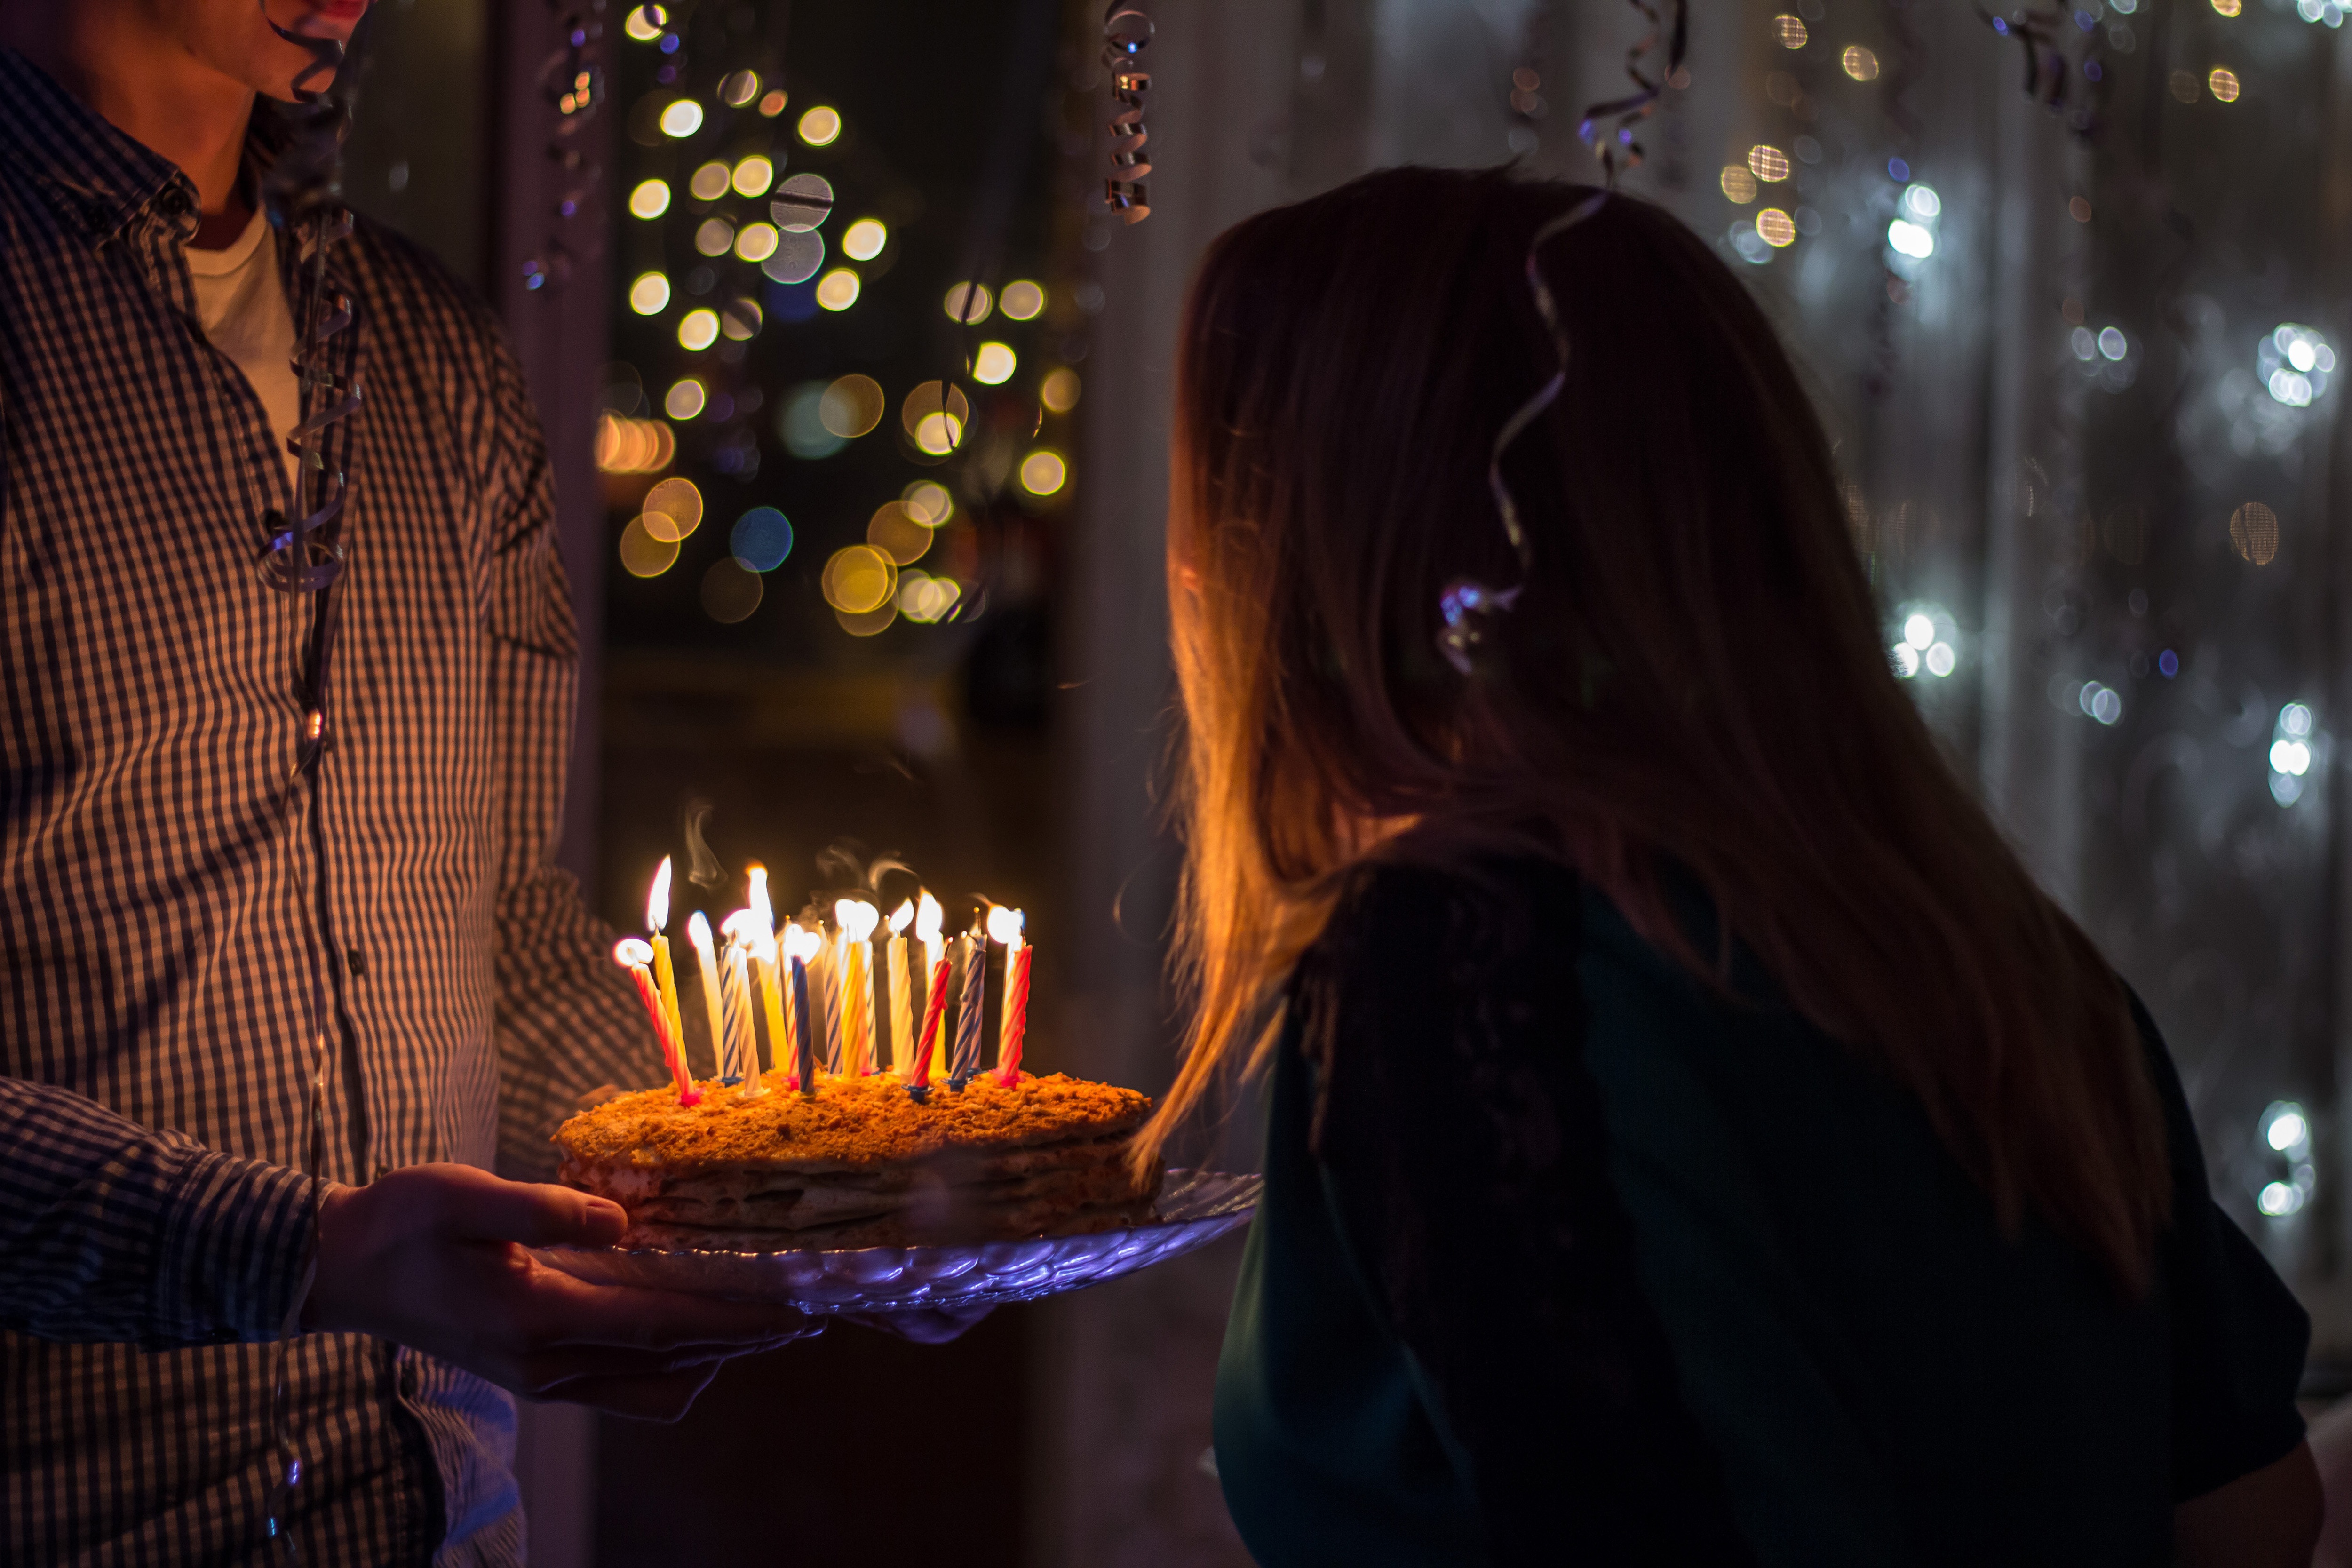
lighting, candle, light, cake, event, darkness, birthday cake, interior design, hanukkah, birthday, food, dessert, baked goods, party